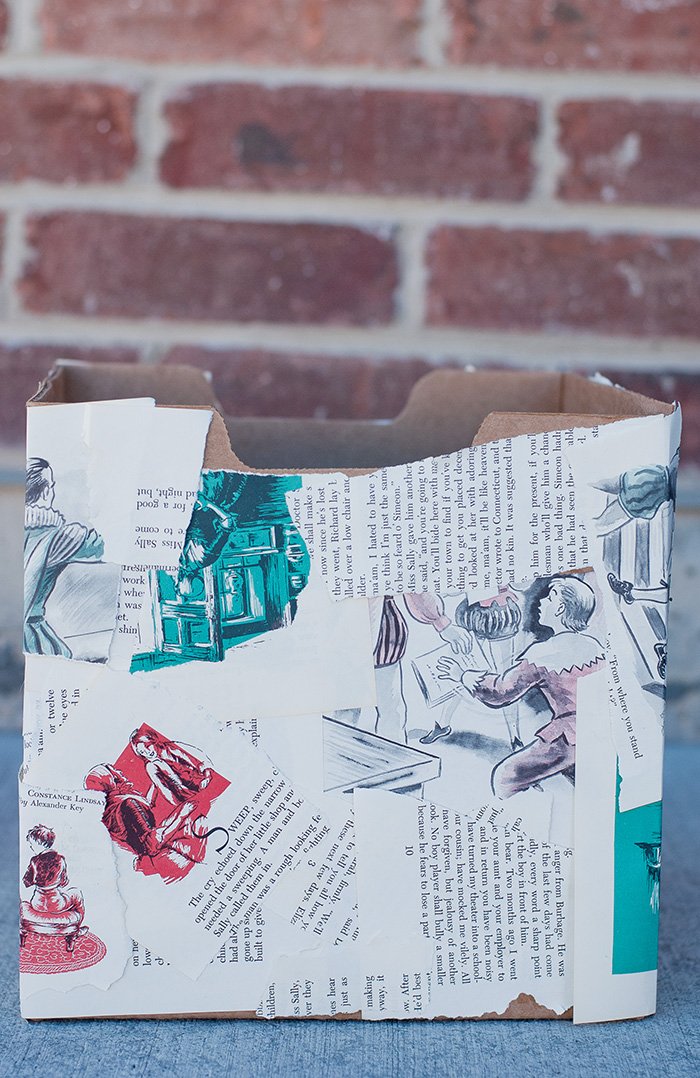
Label: cardboard